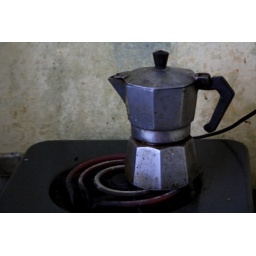
black coffee served in espresso cups